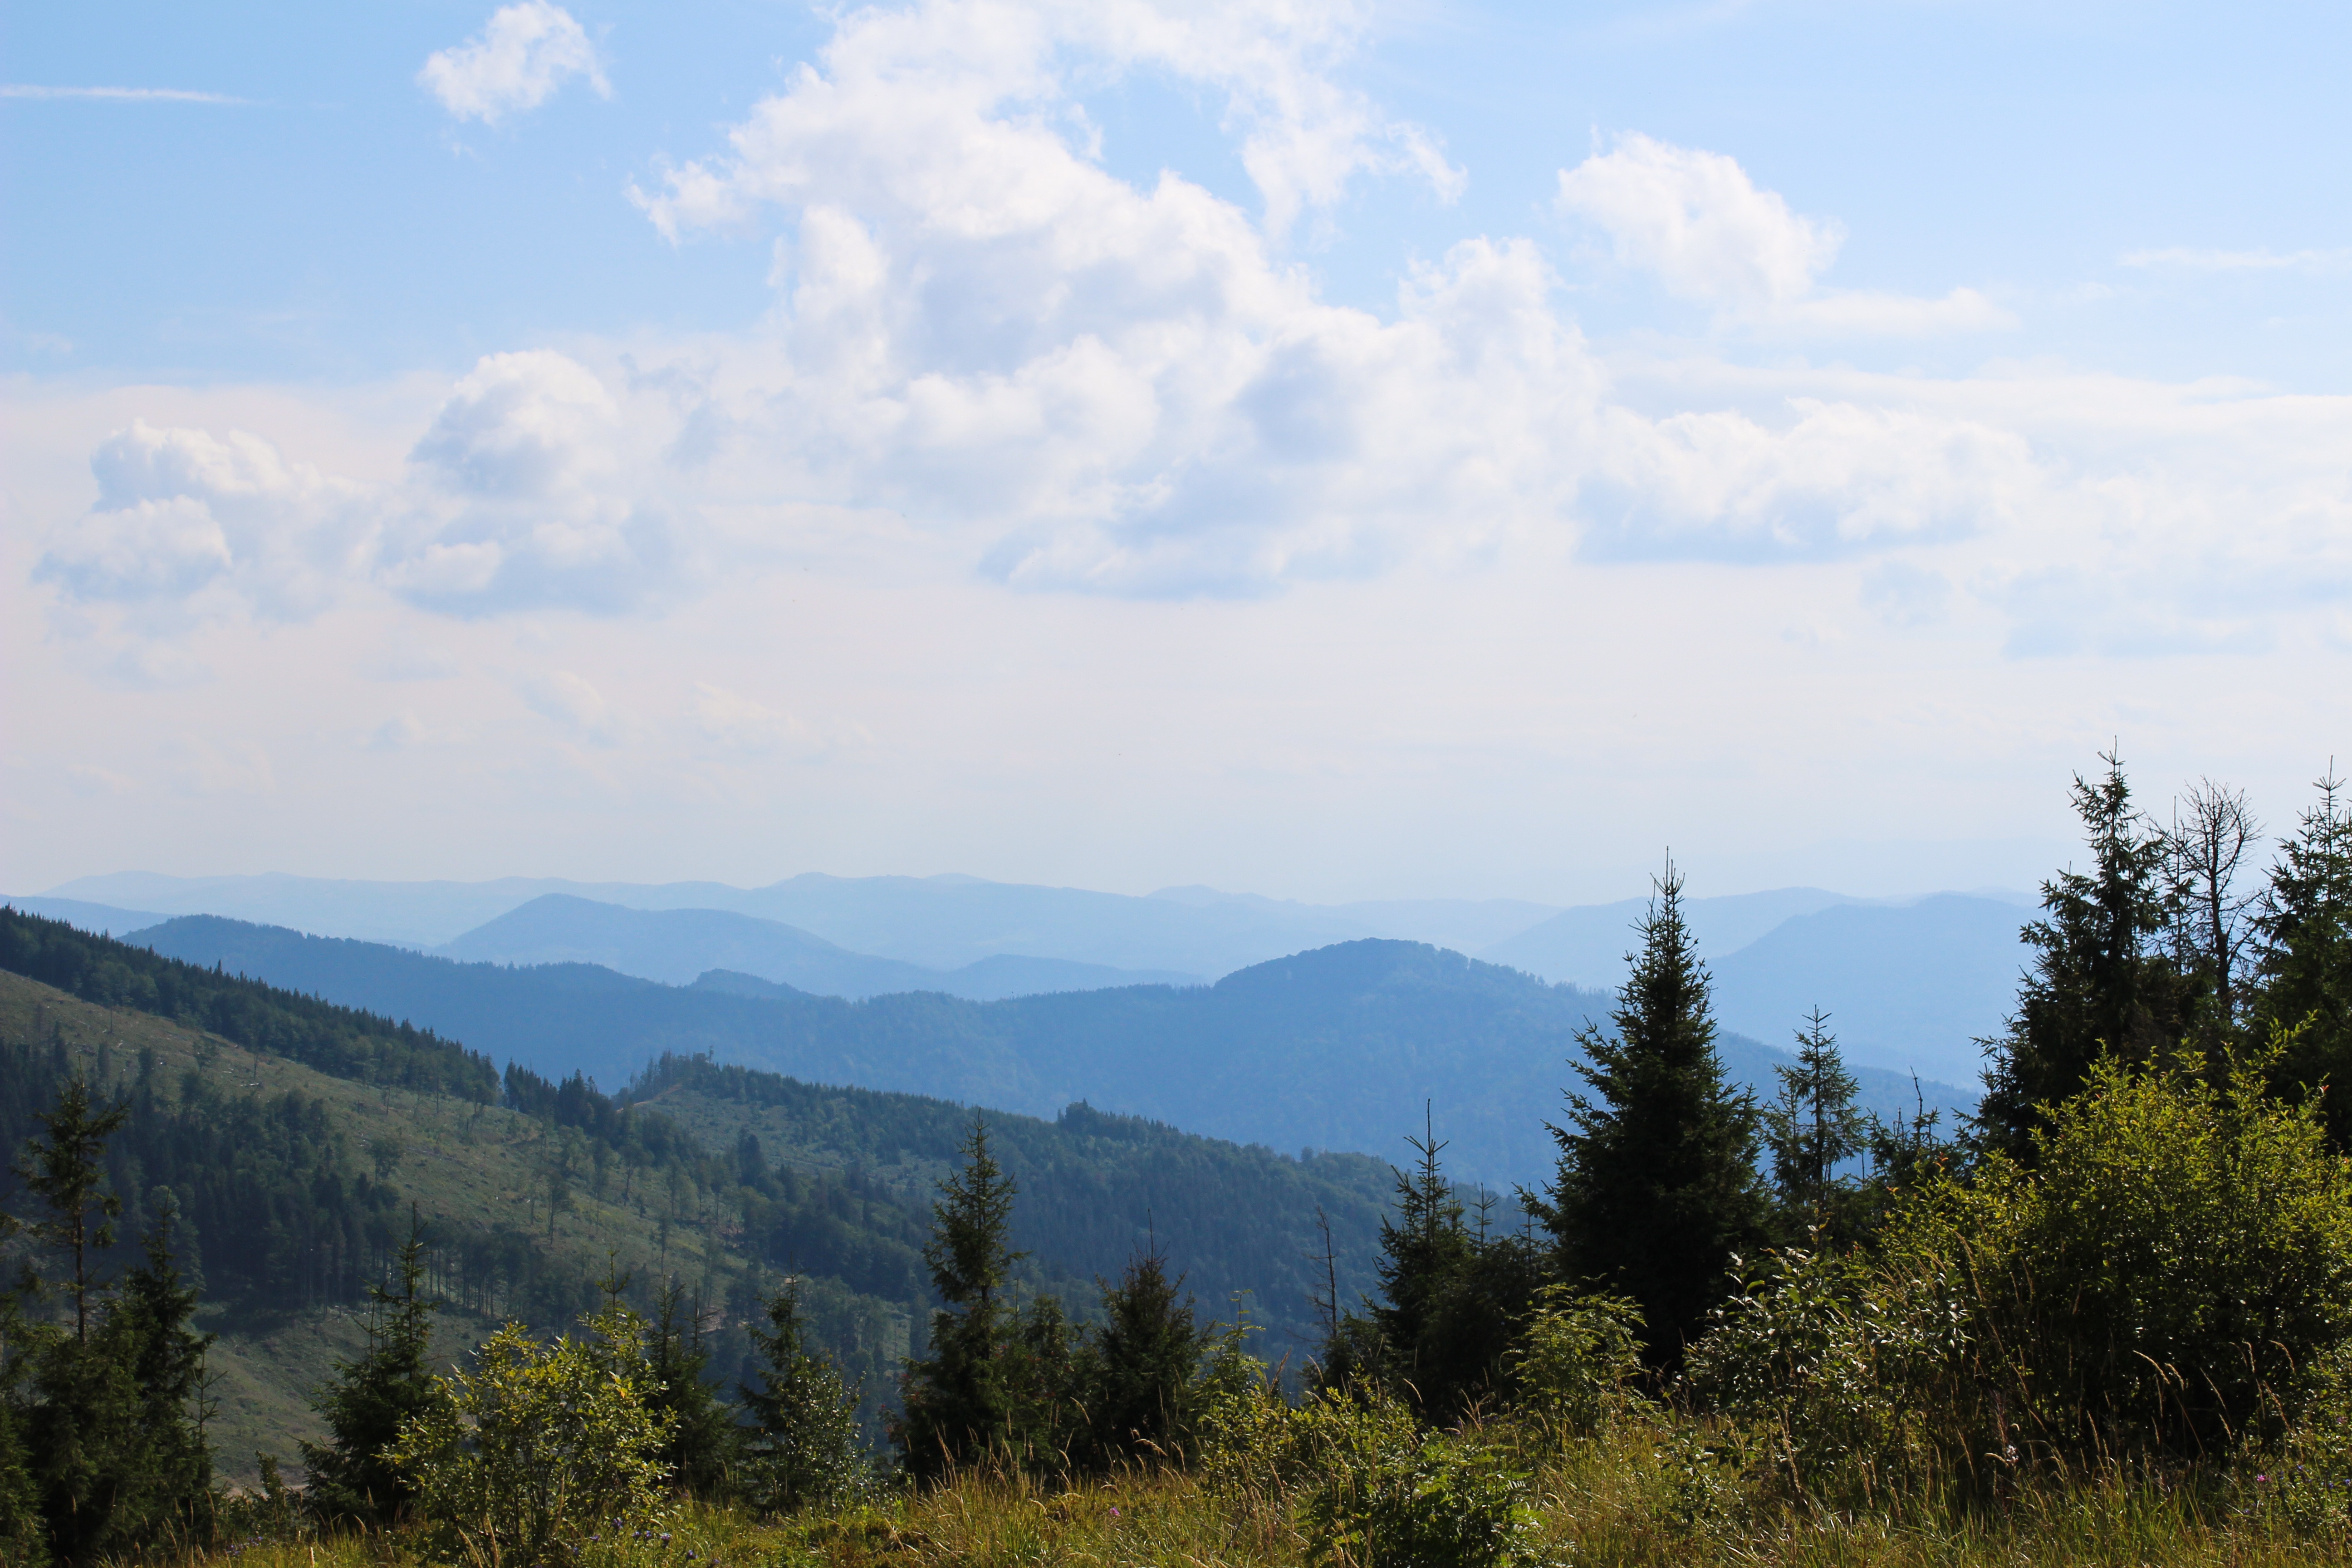
landscape, tree, nature, forest, wilderness, mountain, cloud, sky, meadow, hill, adventure, valley, mountain range, summer, ridge, clouds, mountains, grassland, plateau, ukraine, fell, ecosystem, landform, the carpathians, natural environment, geographical feature, atmospheric phenomenon, mountainous landforms